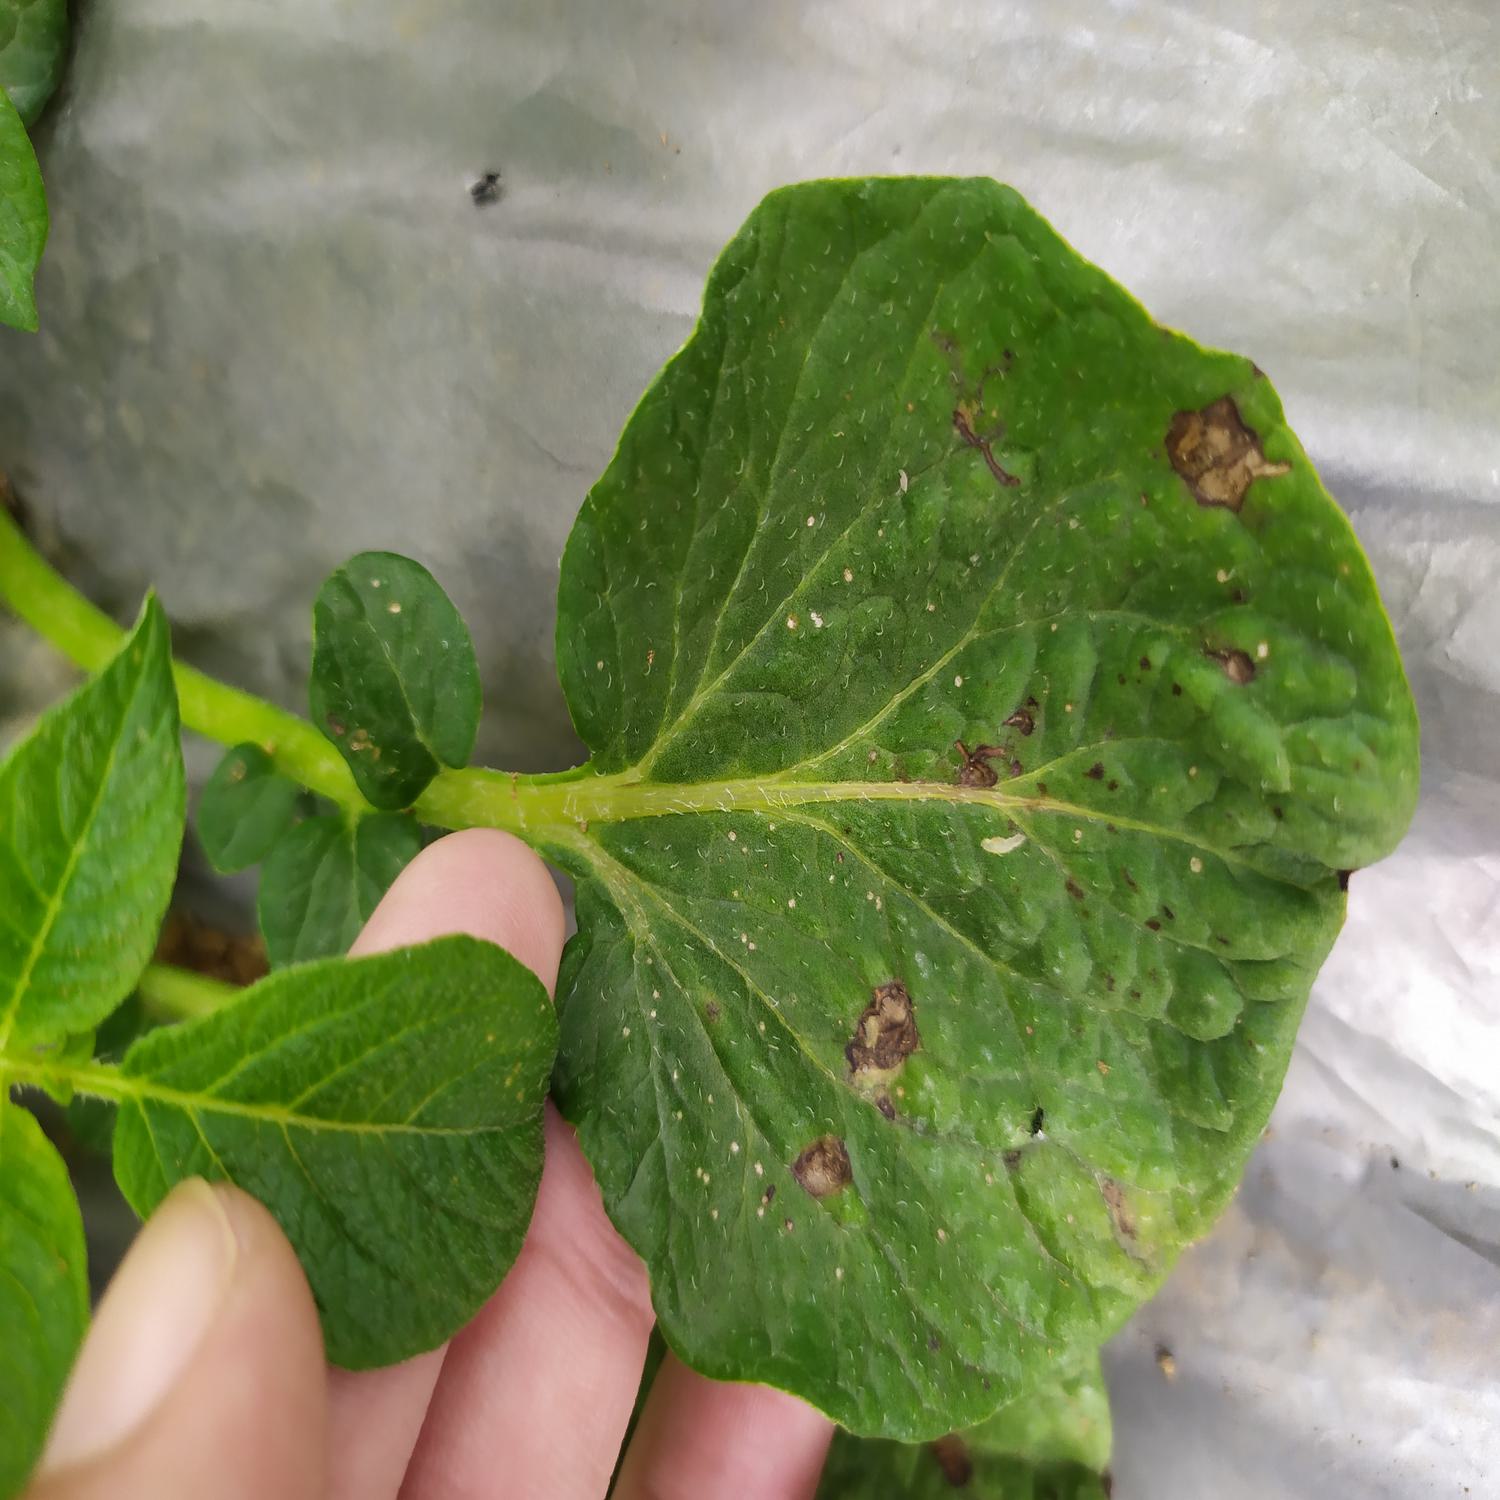
Label: Fungi